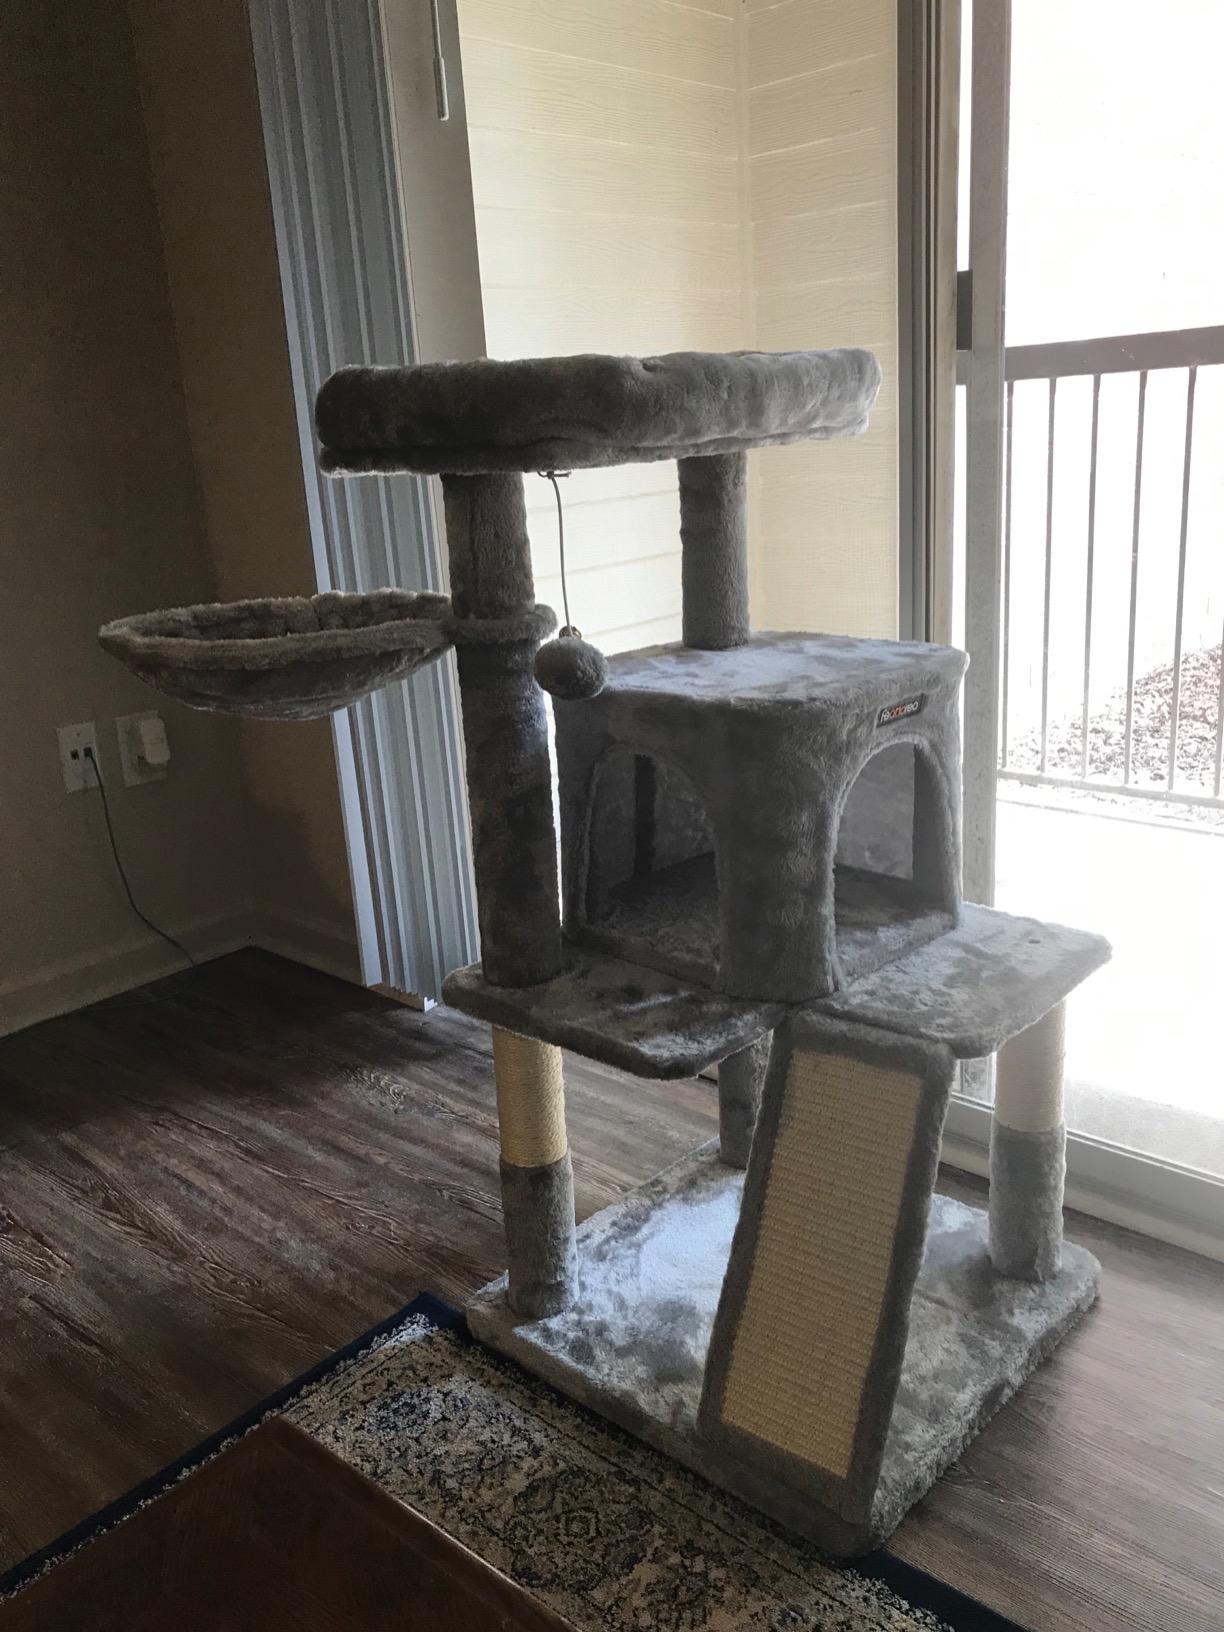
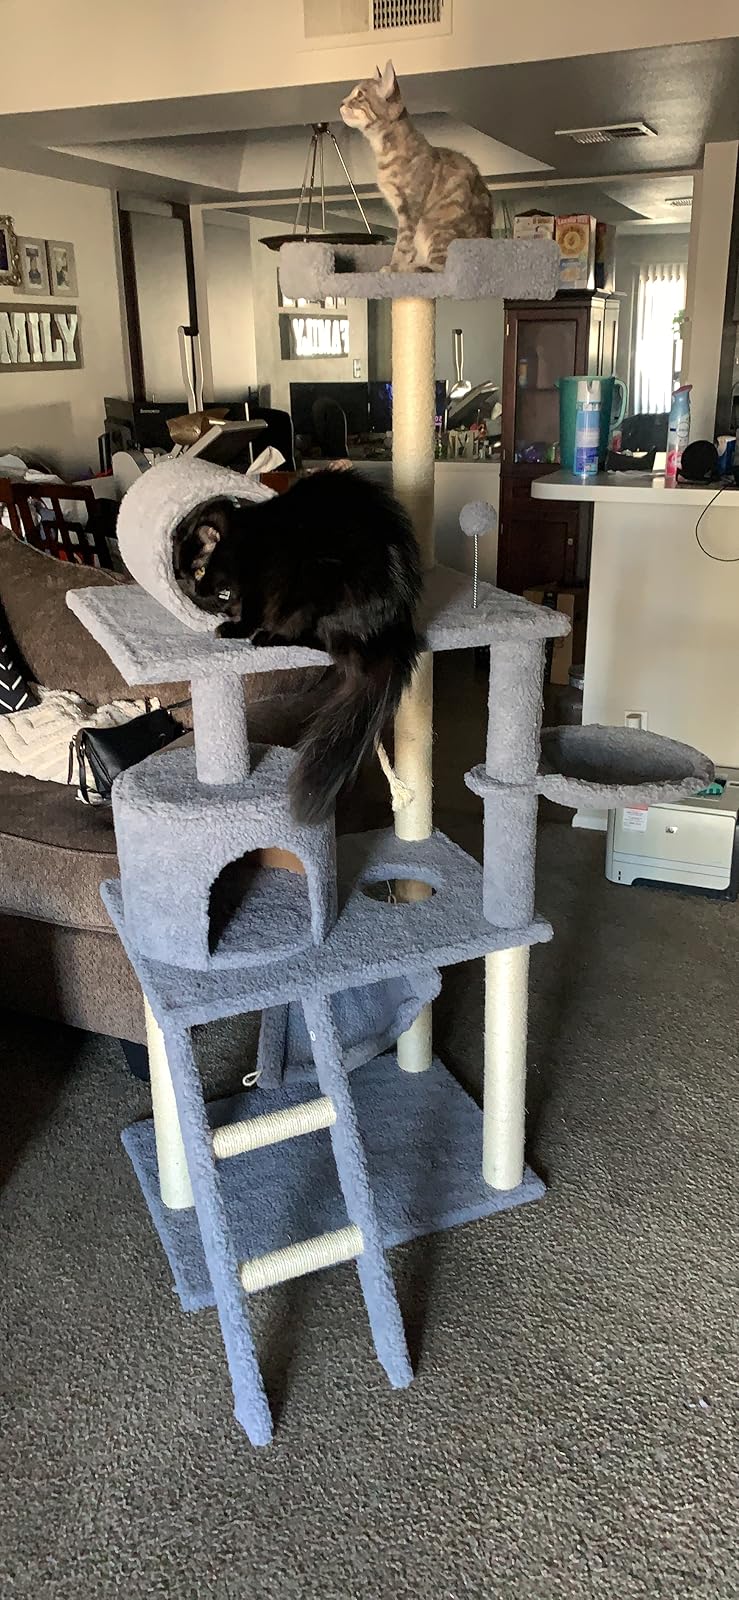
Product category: items_cat tree
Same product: no